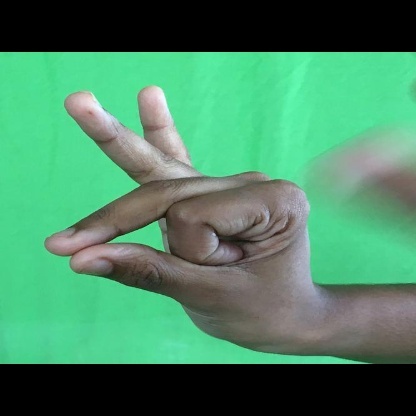
Mudra: Bramaram